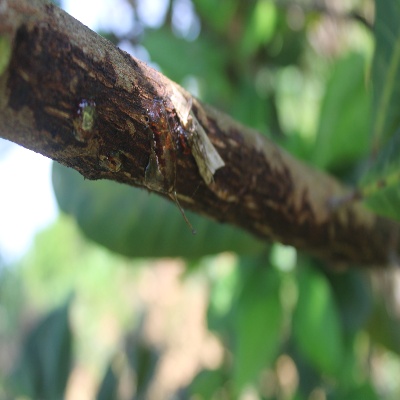
Crop: Cashew
Condition: gumosis